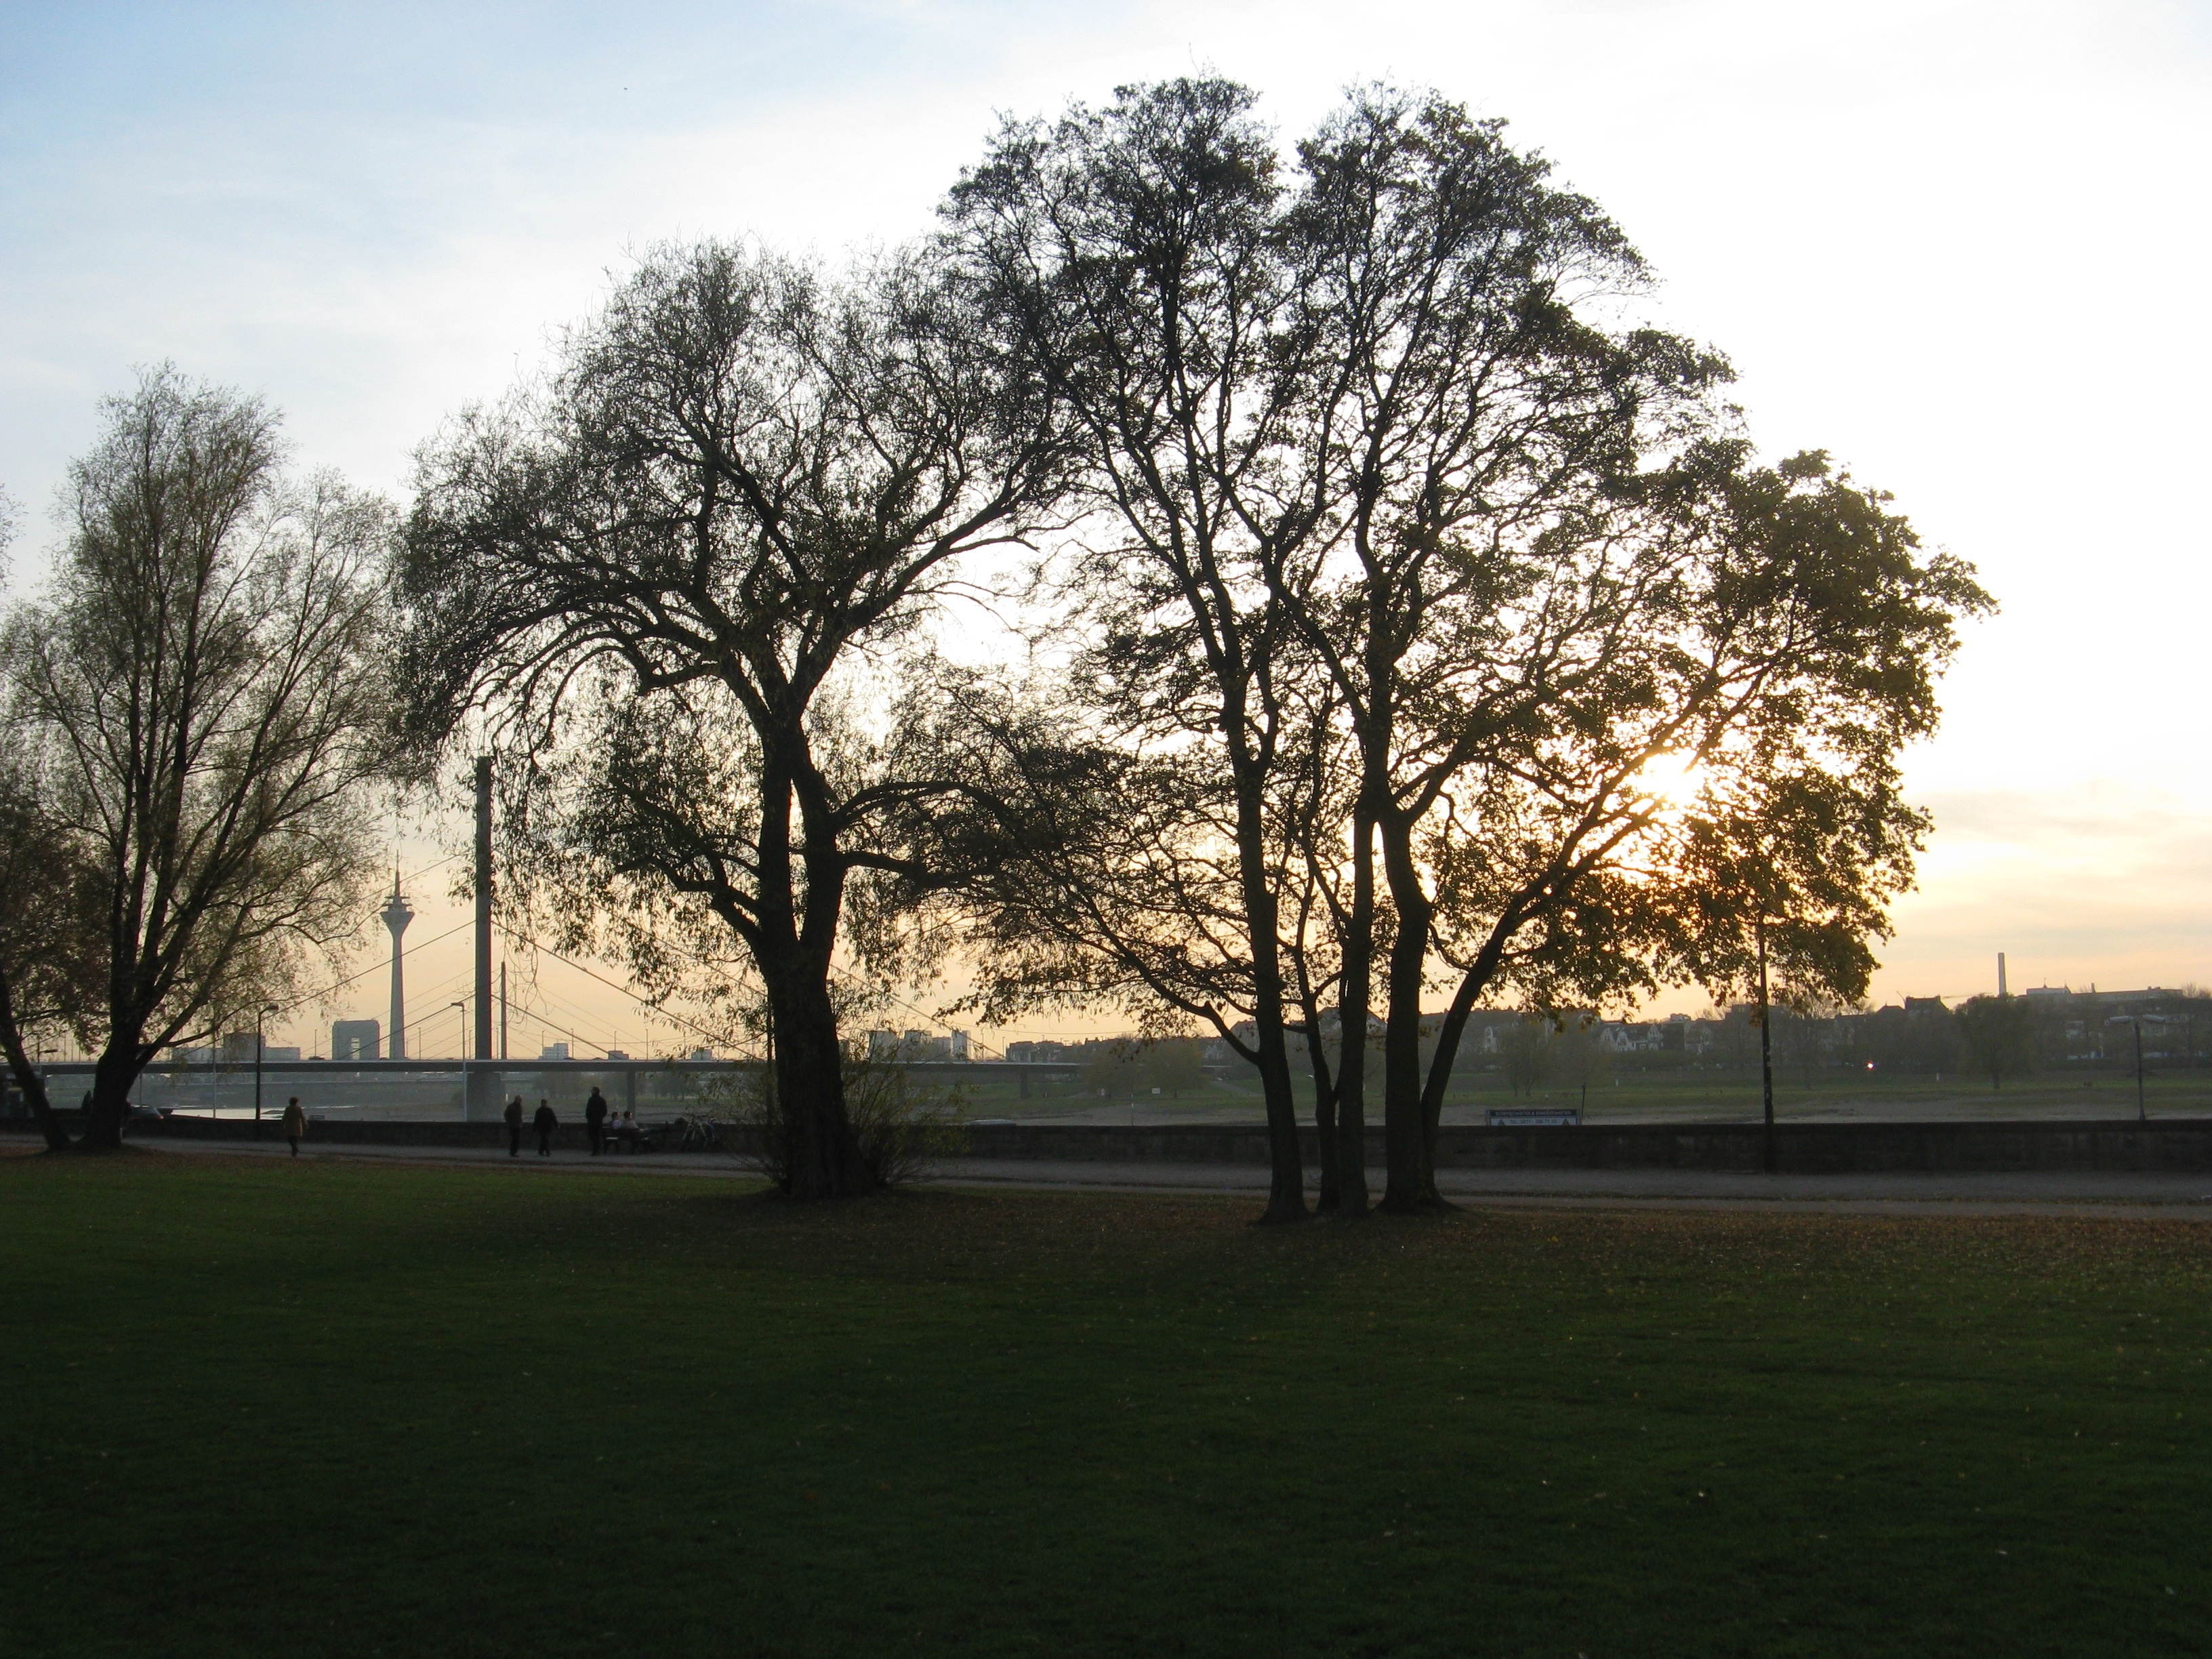
tree, nature, grass, branch, plant, sunset, sunlight, morning, flower, dusk, park, rhine, dusseldorf, atmospheric phenomenon, woody plant